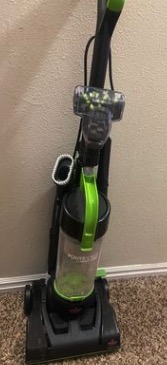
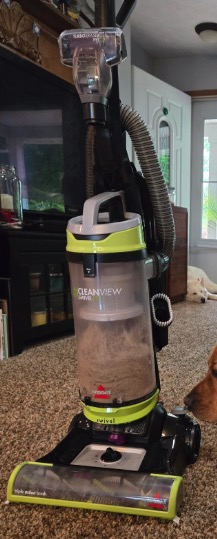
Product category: items_vacuum
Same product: no